Hartmann Lauterbacher

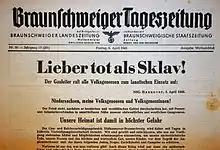
Headline of the "" of 6 April 1945 with an article by "Gauleiter" Lauterbacher entitled: "Better Dead than a Slave"

The U.S. Army entered Hanover on 10 April 1945. Shortly before the arrival of the Americans, and only 20 days before Adolf Hitler killed himself, Lauterbacher drove his family to safety in the Harz, but not before having announced over the radio the requisite exhortations for the public to hold out against the onslaught. He also issued a proclamation in the Braunschweig newspaper on 6 April threatening death to anyone who "cowardly and traitorously … hoists the white flag and surrenders without a fight". Meanwhile, he had loaded up his car with cigarettes in order to flee south from the Harz posing as a cigarette sales agent. Leaving his family in the Harz on 11 April, he traveled to the military hospital at Bad Gastein, leaving there on 4 May and crossing into Austria where he was taken prisoner by the British Army on 26 May in Carinthia.